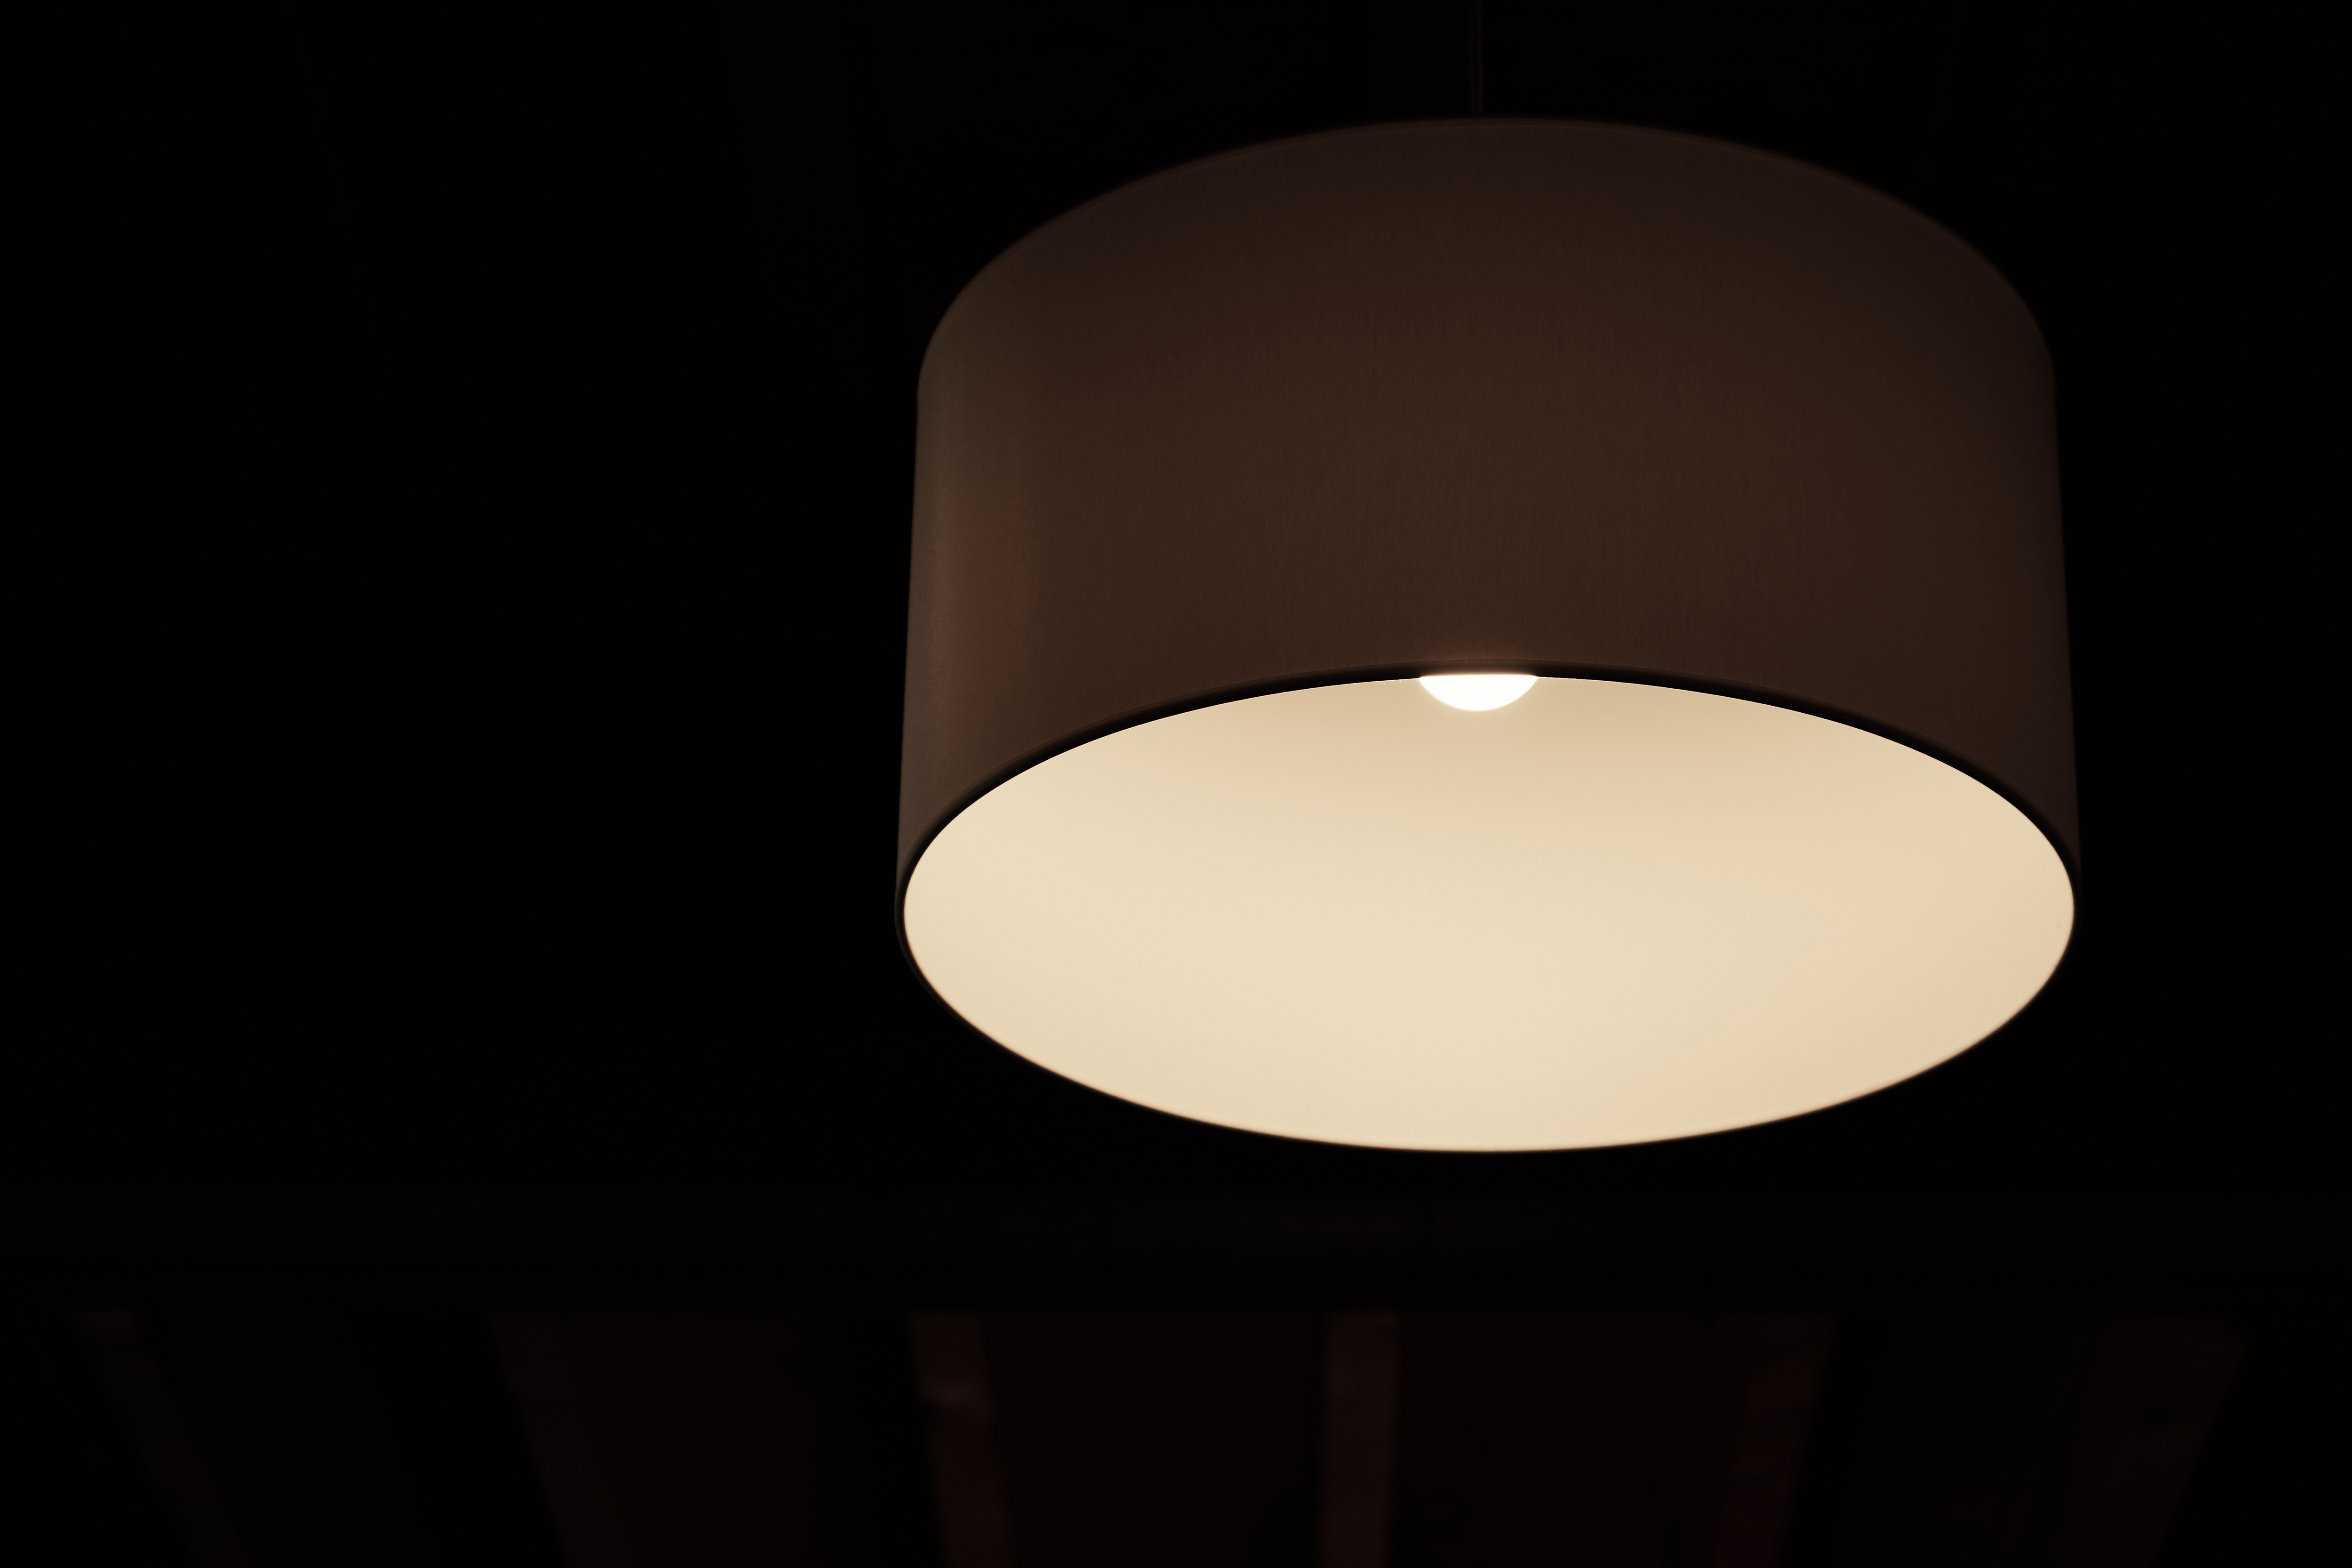
light fixture, lighting, lighting accessory, light, ceiling fixture, lamp, ceiling, lampshade, facial hair, nightlight, Material property, incandescent light bulb, darkness, interior design, sconce, Tints and shades, circle, still life photography, shade